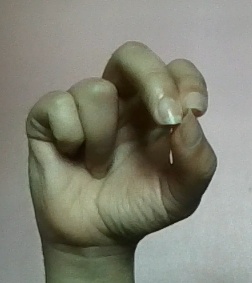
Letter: gaaf